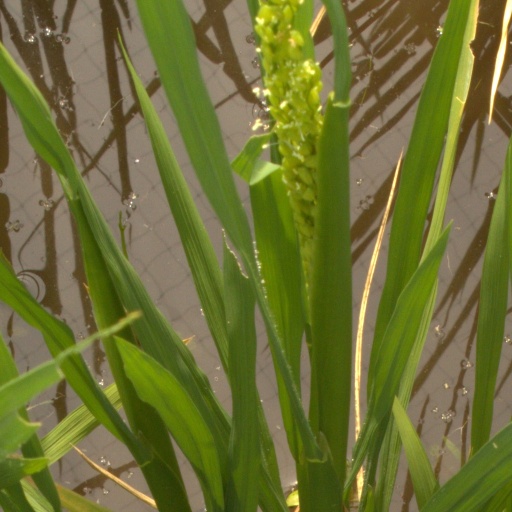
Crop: rice